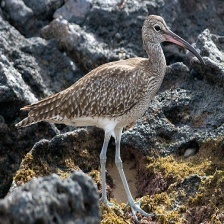
Species: WHIMBREL
Scientific name: NUMENIUS PHAEOPUS